Sergio Leone

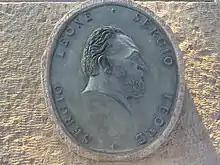
Medallion on the grave of Sergio Leone

Leone turned down the offer to direct "The Godfather", in favor of working on another gangster story he had conceived earlier. He devoted 10 years to this project, based on the novel "The Hoods" by former mobster Harry Grey, which focused on a quartet of New York City Jewish gangsters of the 1920s and 1930s who had been friends since childhood. The finished four-hour film, "Once Upon a Time in America" (1984), featured Robert De Niro and James Woods. It was a meditation on another aspect of popular American mythology, the role of greed and violence and their uneasy coexistence with the meaning of ethnicity and friendship. It received a raucous, record-breaking ovation of nearly 20 minutes at the 1984 Cannes Film Festival (reportedly heard by diners at restaurants across the street from the Palais), at a time in Cannes's history before marathon applause became a regular occurrence. Despite such a fawning reception, Warner Brothers felt it was too long. The studio drastically recut it down to two hours for the American market, abandoning its flashback structure for a linear narrative. This version suffered heavy criticism and flopped. The original version, released in the rest of the world, achieved somewhat better box office returns and a mixed critical response. When the original version of the film was released on home video in the US, it gained major critical acclaim, with some critics hailing the film as a magnum opus.